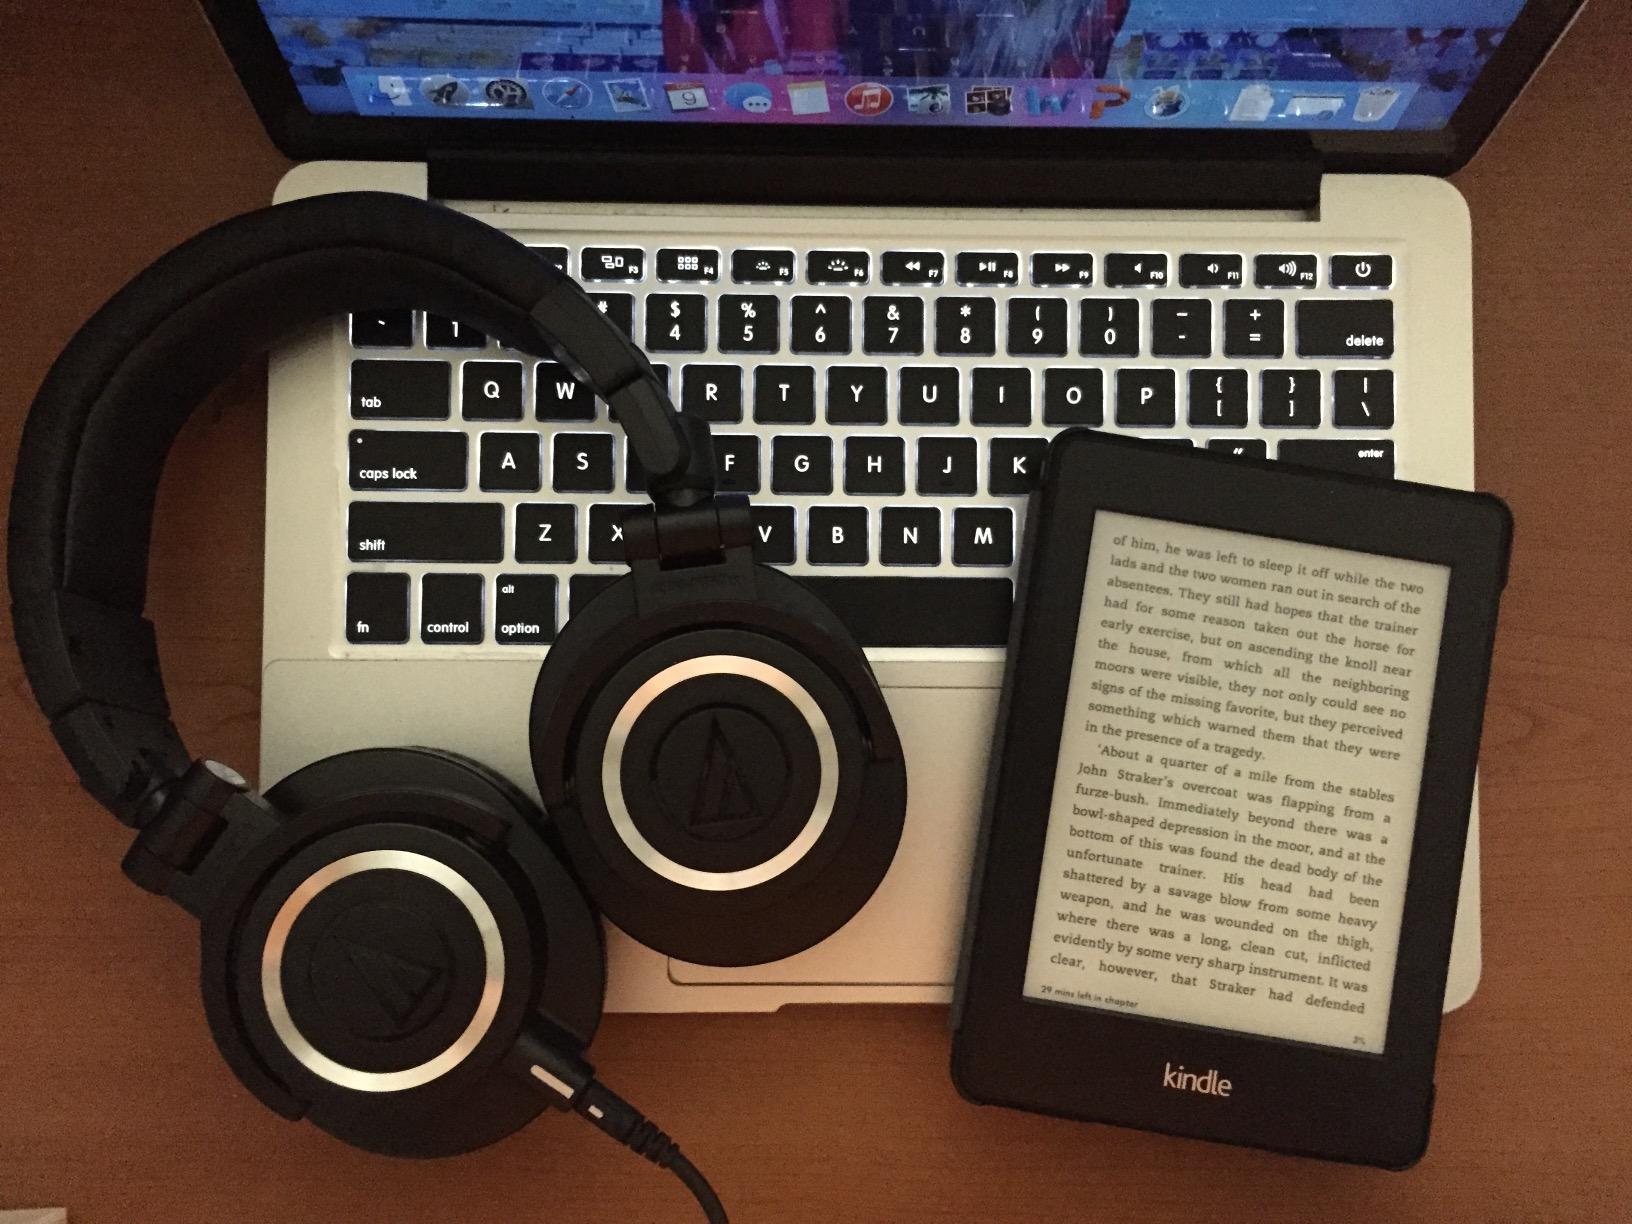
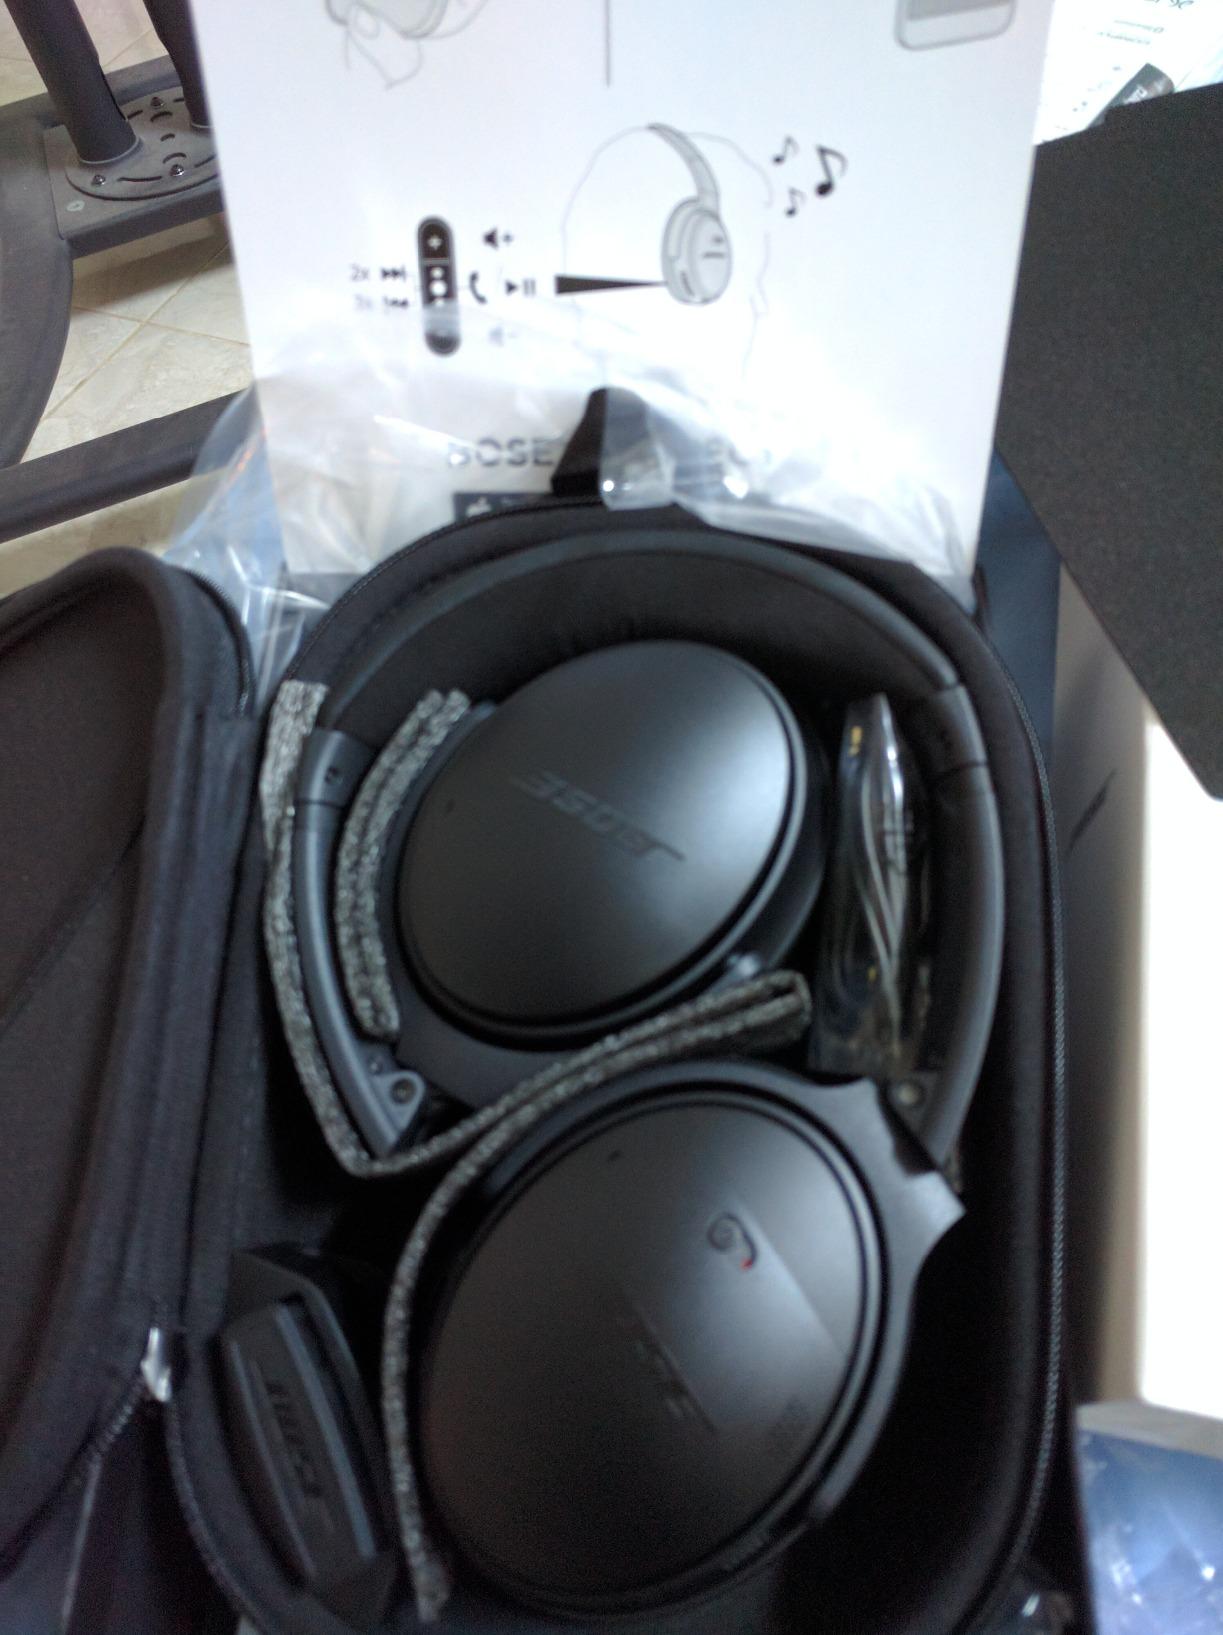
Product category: headphones
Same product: no